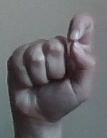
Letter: fa